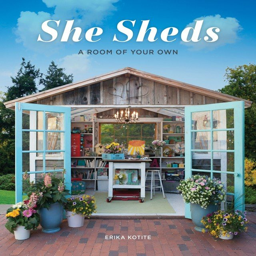
whether you 're dreaming of an artist 's studio or a garden shed , a new book has you covered